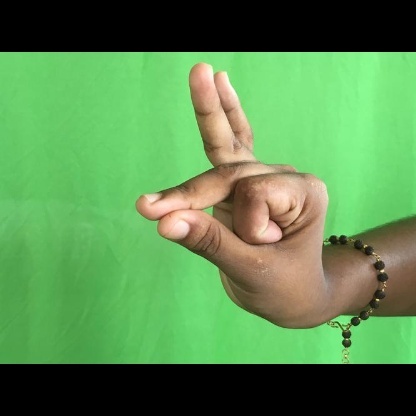
Mudra: Bramaram